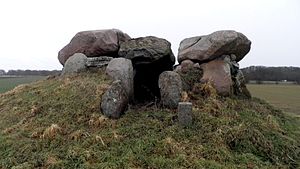
Fredede fortidsminder i Langeland Kommune
Kinderballe jættestue og rundhøj fra stenalderen, Vester Kirkemark, på Langeland i Danmark.
Denne liste over fredede fortidsminder i Langeland Kommune viser alle fredede fortidsminder i Langeland Kommune. Listen bygger på data fra Kulturarvsstyrelsen.